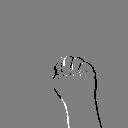
ASL letter: m